Fort Connah Site

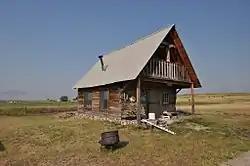

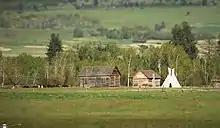
Fort Connah, left

The Fort Connah Site is a site on the National Register of Historic Places located on U.S. Route 93 between St. Ignatius and Charlo, Montana. It was added to the Register on April 28, 1982. The fort was established in 1846 by the Hudson's Bay Company. The remaining building is believed to be the oldest standing in Montana.